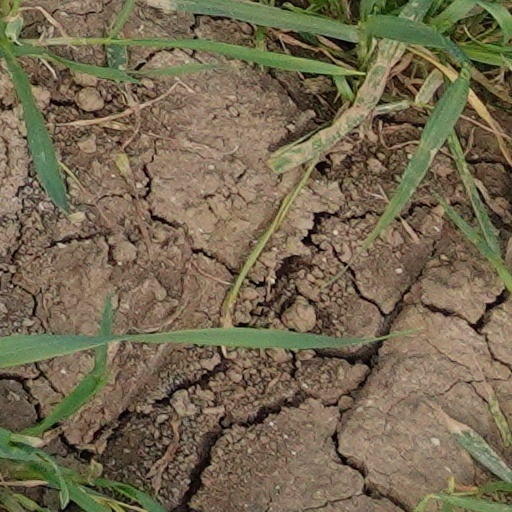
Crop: wheat